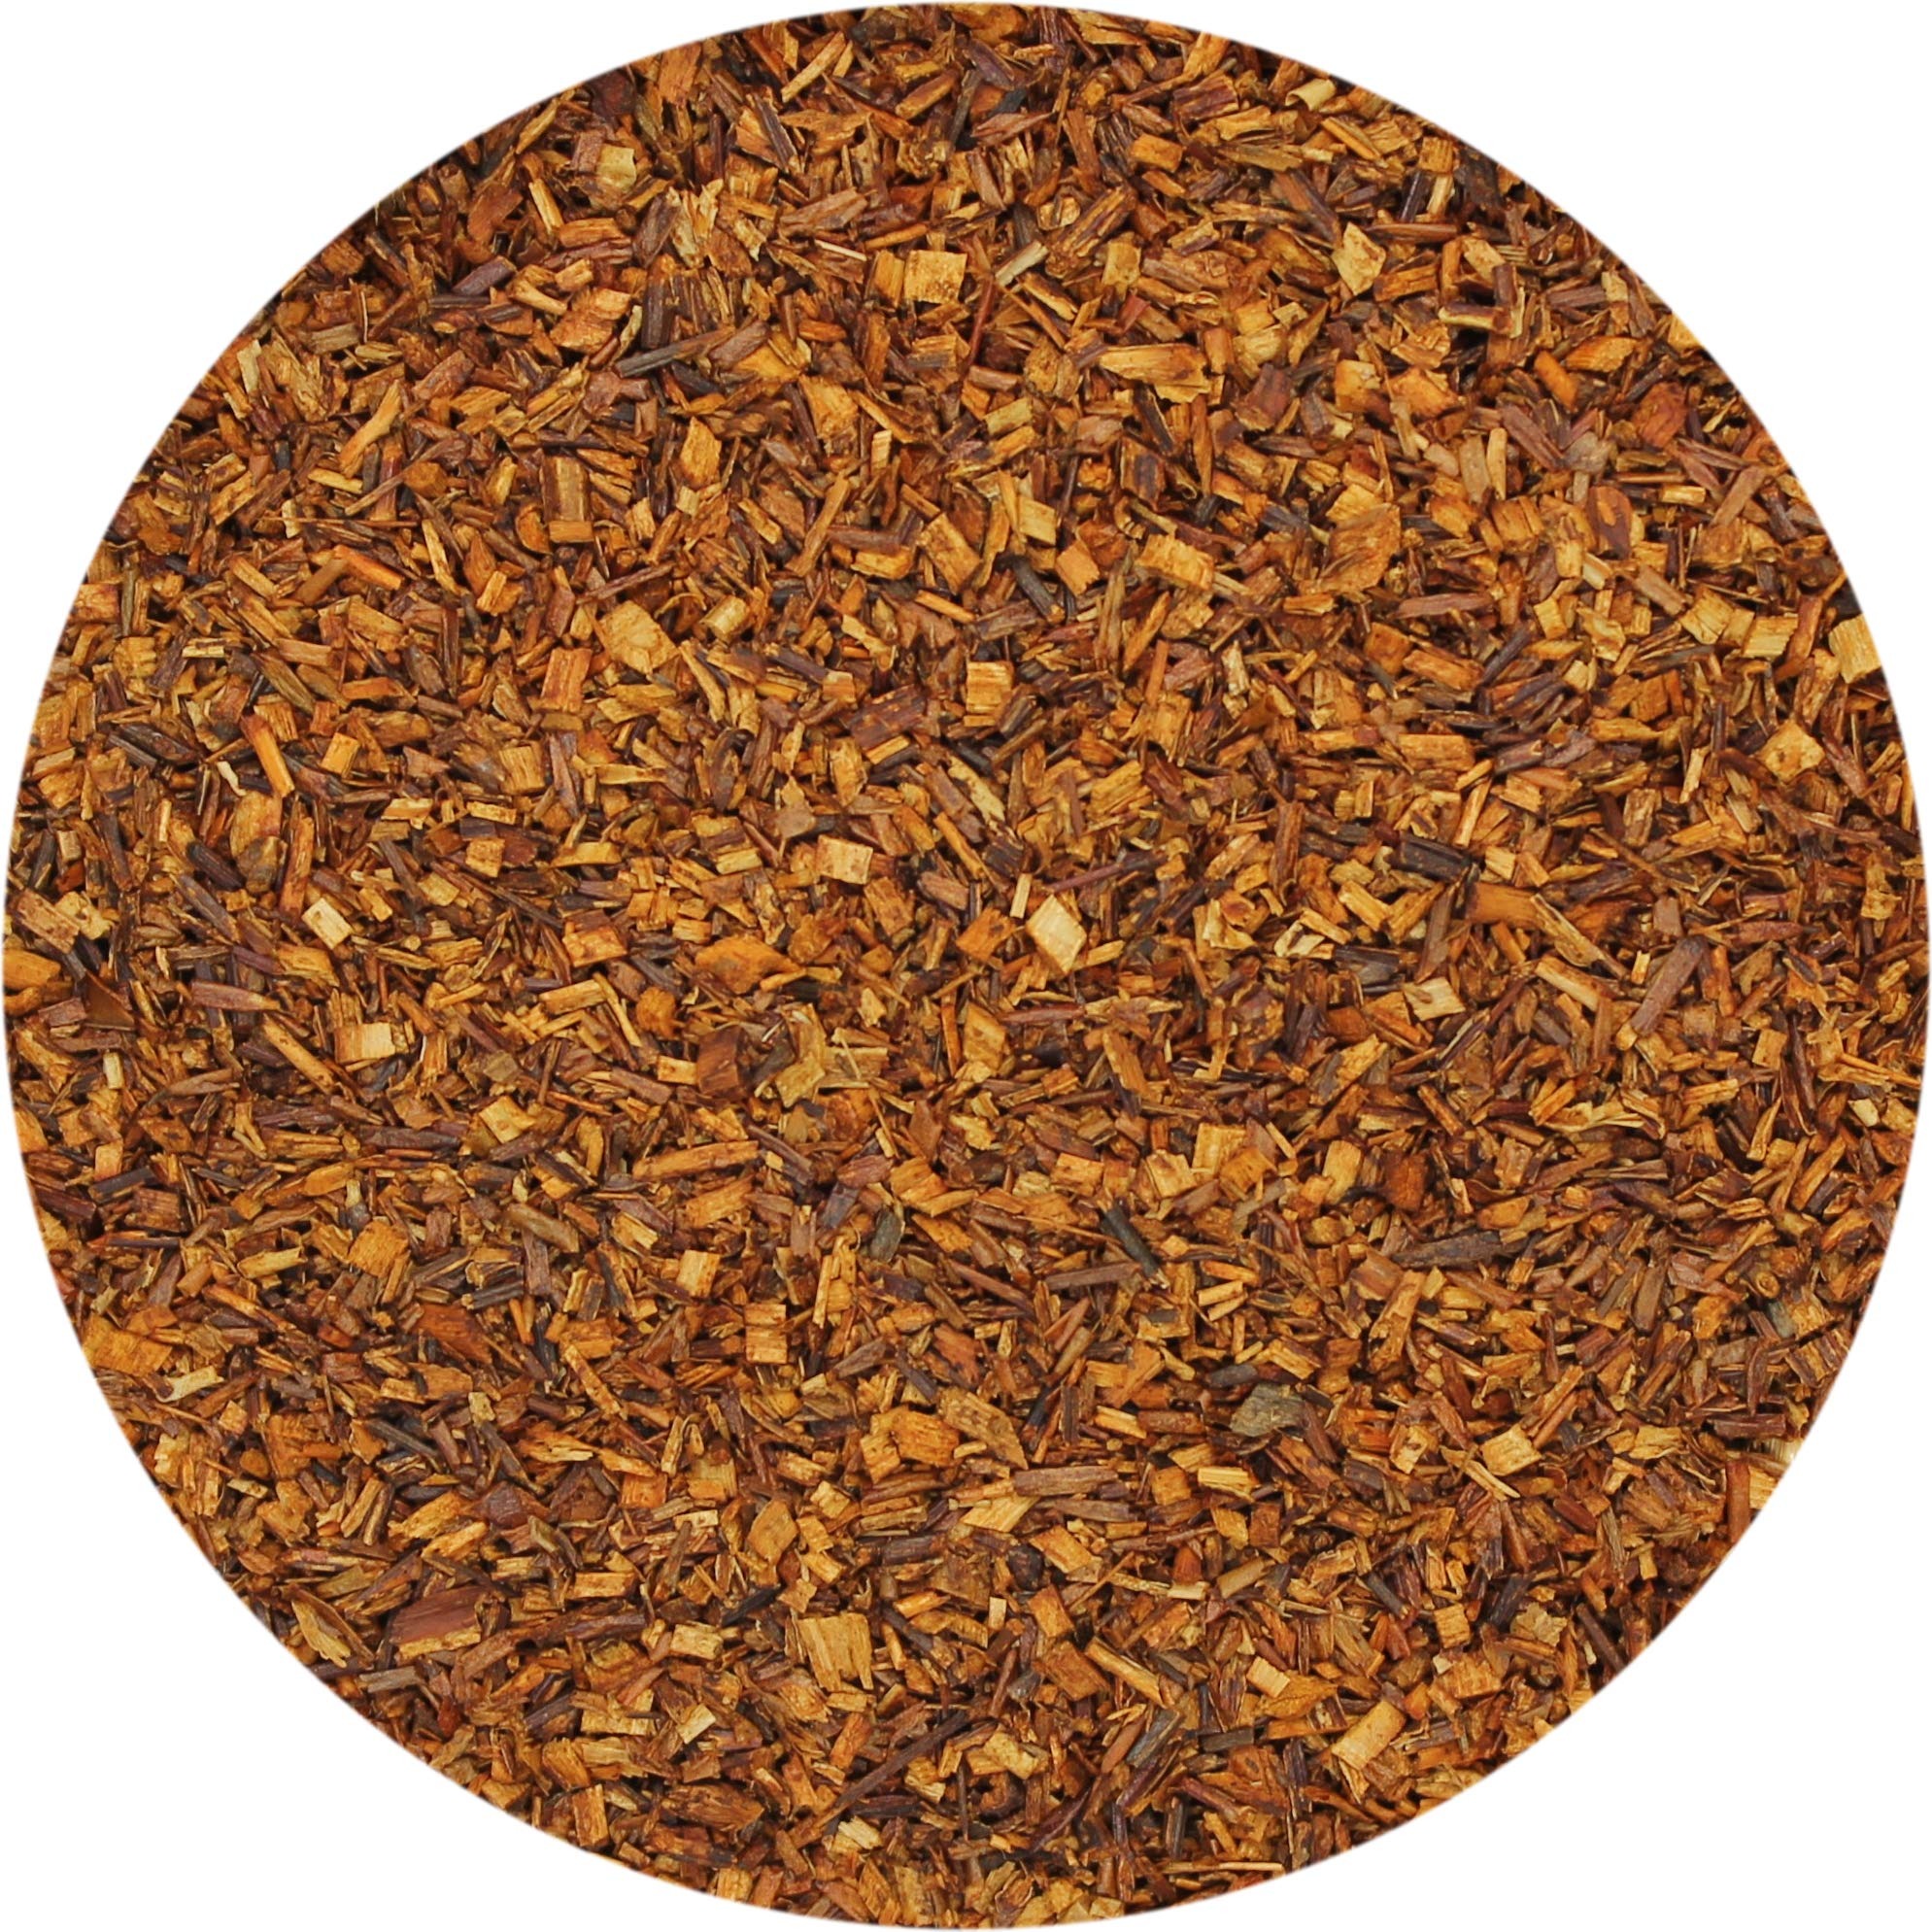
Item Name: Special Tea Rooibos Organic Tea, 1 oz
Bullet Point 1: Makes about 10 - 12 cups of tea.
Bullet Point 2: Premium gourmet loose leaf tea.
Bullet Point 3: Premium tea leaves have all their essential oils intact, so the flavor, quality and health benefits are maintained.
Bullet Point 4: Packed in a reseal able foil pouch to retain freshness.
Bullet Point 5: Individually hand packed in the USA.
Value: 1.0
Unit: ounce

Price: 7.84